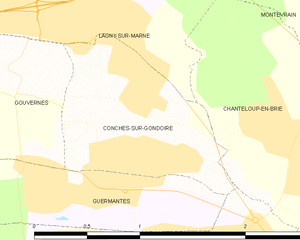
Carte des communes françaises Conches-sur-Gondoire